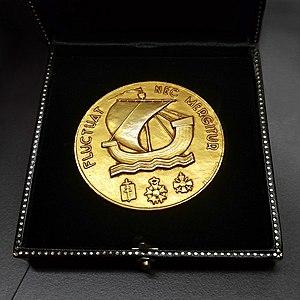
Médaille de la Ville de Paris - Pei-Yu Chang 1997